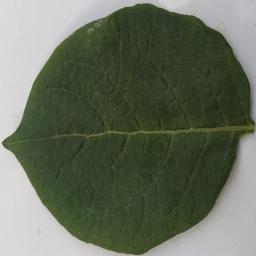
Etiqueta: Sana